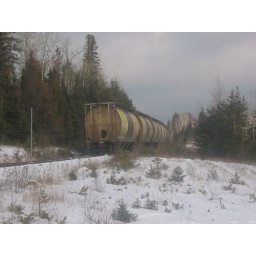
The train tracks which used to guard Eldorado Beach road are no longer in use. Neither is this train.